Knaresborough railway station

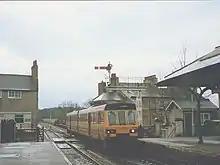
British Rail Class 141 arriving at the station in 1992

The East and West Yorkshire Junction Railway (E&WJR) was opened from York (Poppleton Junction) to a temporary terminus known as "Hay Park Lane, Knaresborough" on 30 October 1848. The E&WYJR was absorbed by the York and North Midland Railway on 1 July 1851. Three weeks later, with the completion of the stone viaduct crossing the River Nidd at Knaresborough on 21 July 1851, the temporary station was closed and a new "Knaresborough" station opened on the current site just beyond the stone viaduct.